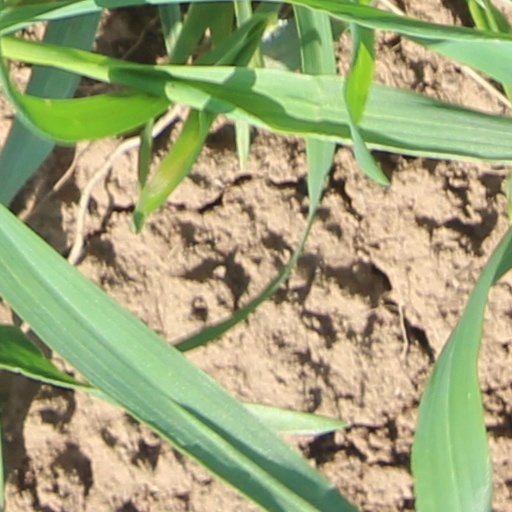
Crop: wheat